Sebastian Rentz

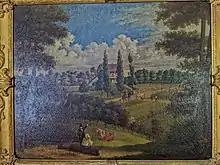
Landscape painting of Sebastian Rentz's house by Robert S. Duncanson from mid-1800s

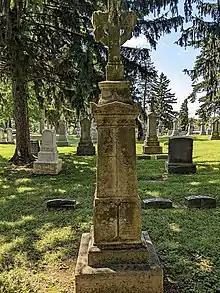
Tombstone for Sebastian Rentz

In 1836, he purchased 40 acres of land in Delhi Township and started growing Catawba grapes and producing sparkling wine from them. By 1846, Rentz was the largest wine producer in Hamilton County, Ohio and produced a record 1,260 gallons of wine per acre. His wines won several awards including first place at the New York State Fair in 1851 and the Longworth cup in 1856.